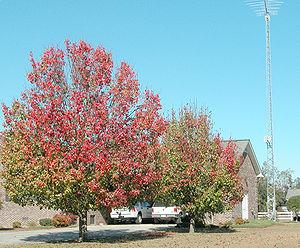
Pyrus est un genre d'arbres de la famille des Rosaceae. C'est le genre des poiriers qui donne les poires comme fruits.
Le poirier de Chine est une espèce de plantes dicotylédones de la famille des Rosaceae, originaire de Corée et du Japon. Il doit son nom latin et anglais à un missionnaire français nommé Joseph-Marie Callery qui le ramena de Chine en 1858.